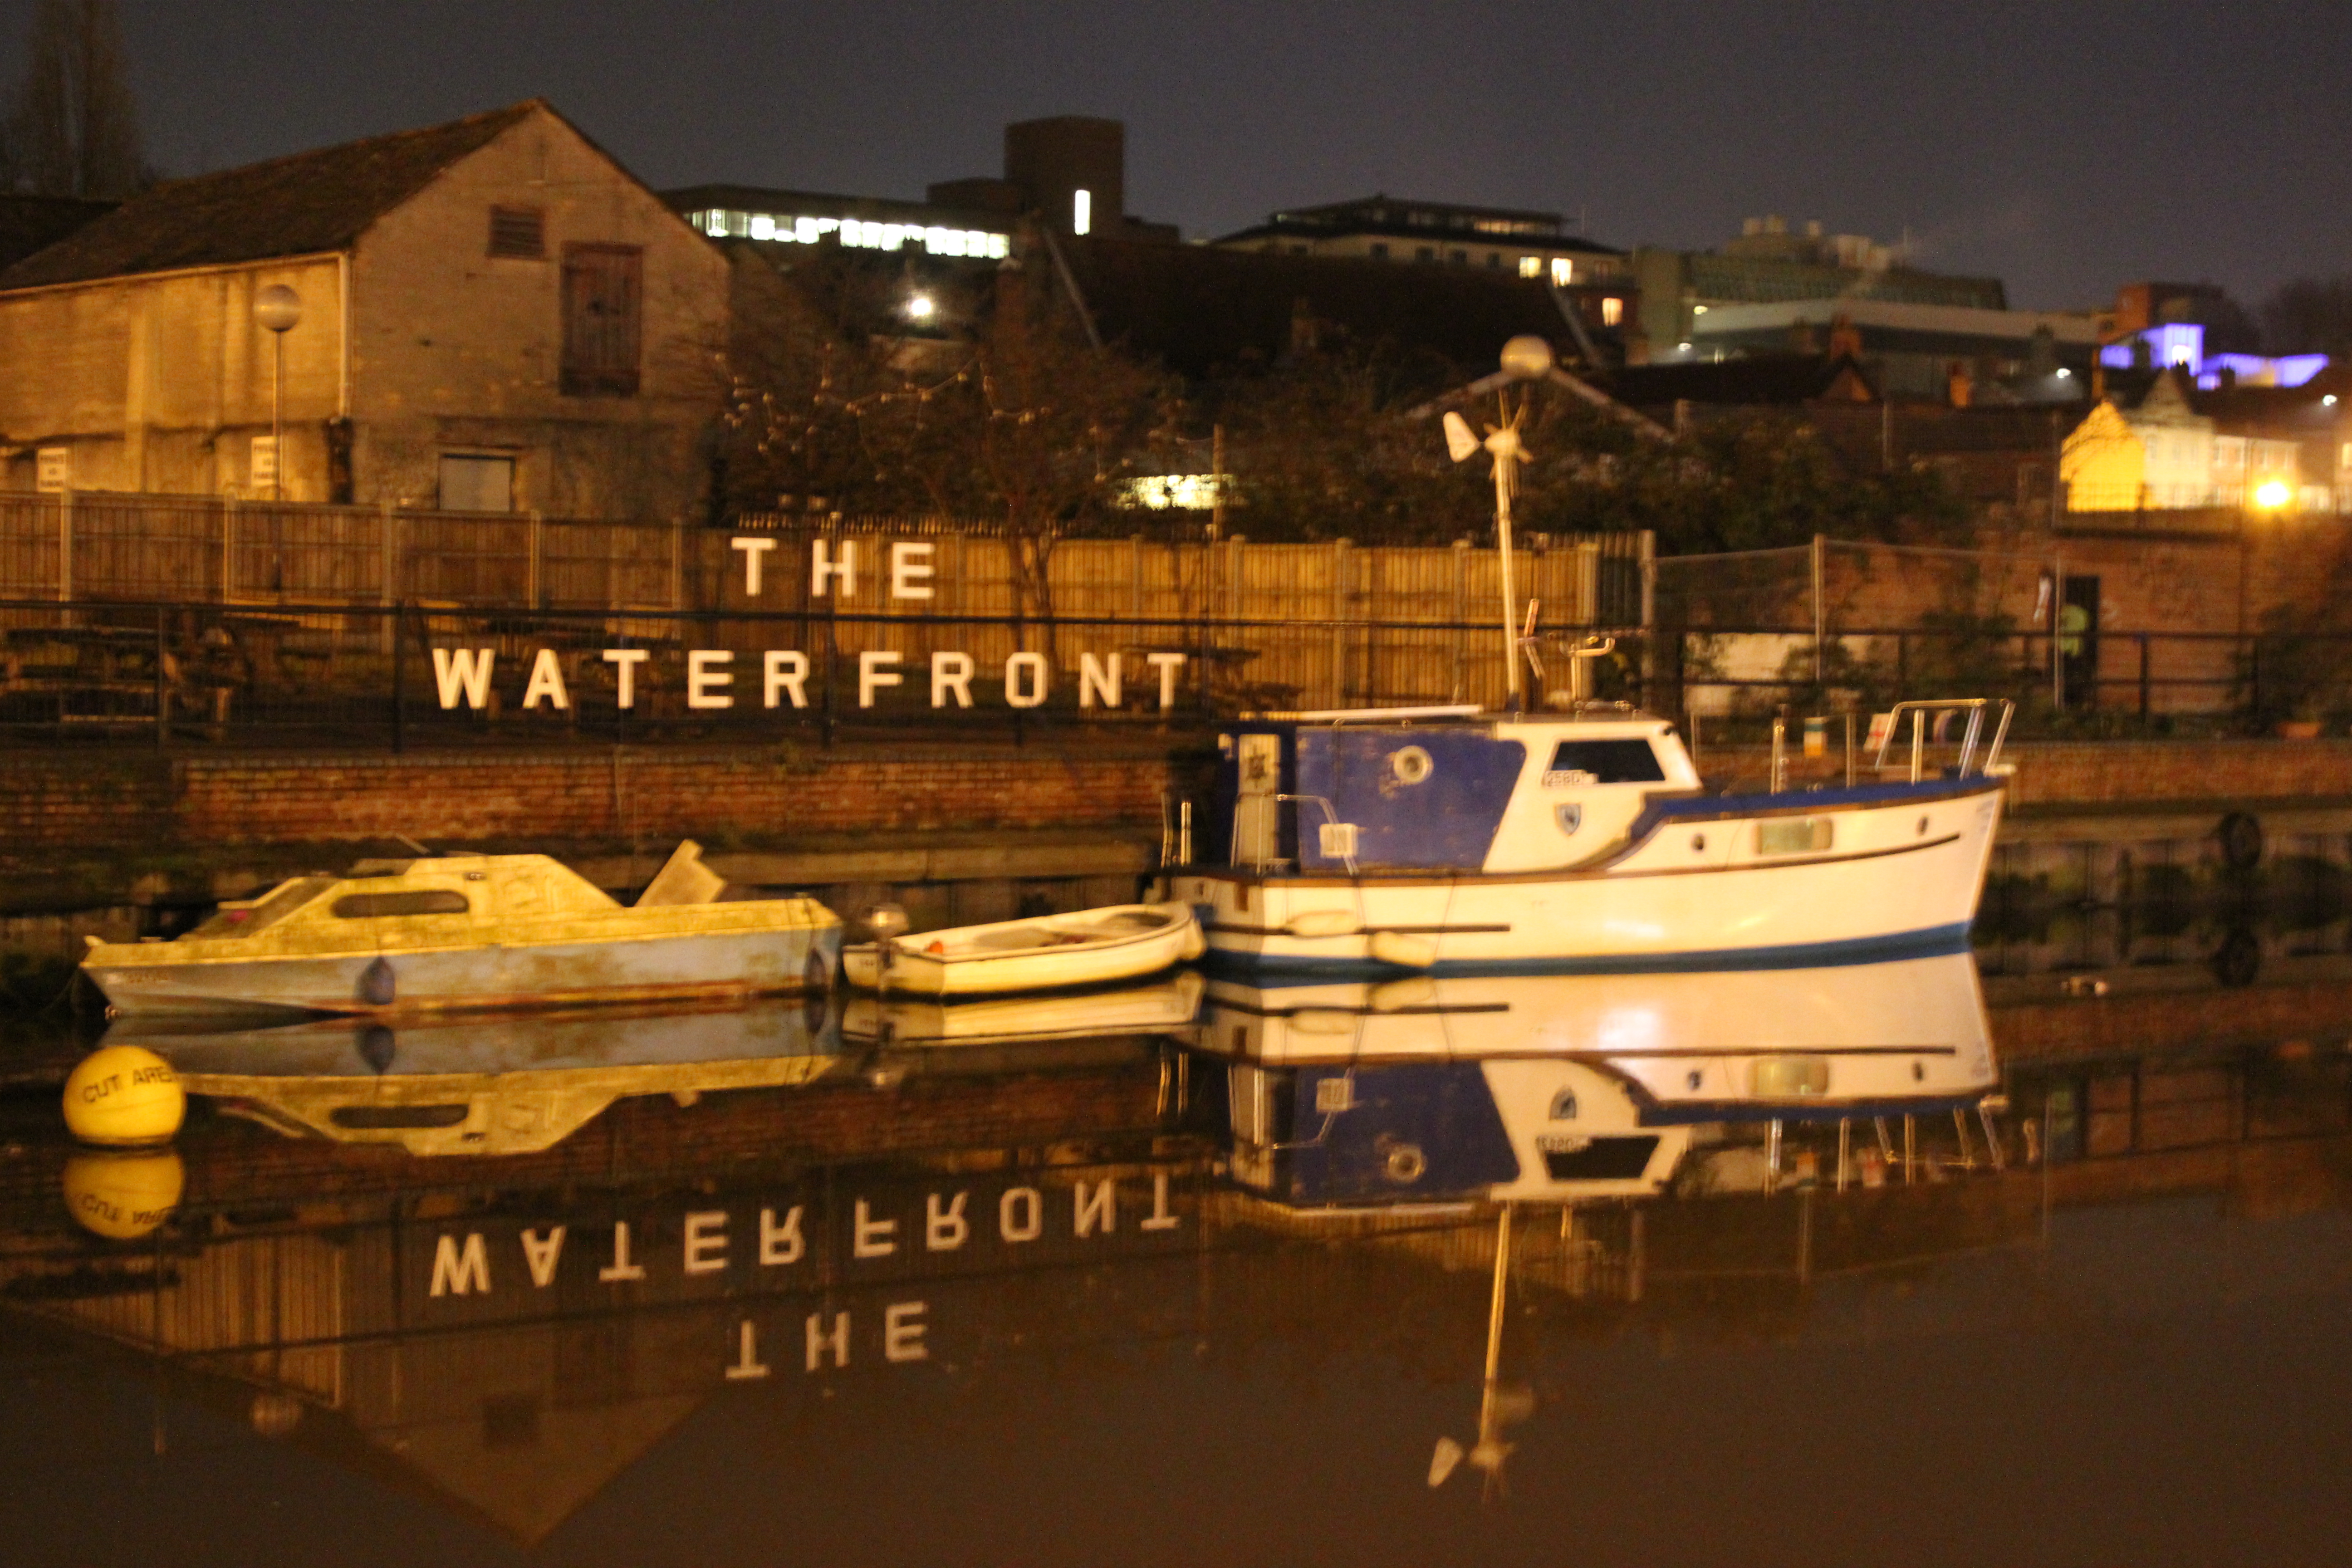
music, dock, light, group, boat, night, river, evening, reflection, vehicle, canon, marina, waterfront, waterway, students, reflections, bands, venue, norfolk, wensum, norwich, 550d